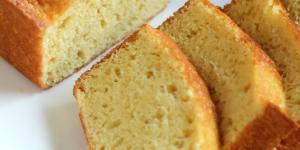
bizcocho de yogur griego